Biruaslum

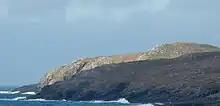
Biruaslum in sunlight, from Vatersay in the foreground

The vertical cliffs on the east side of the islet that separate it from Vatersay protect the site from the sea and a well-constructed wall that is wide and high in places encloses a substantial semi-circular area. The wall is long and best preserved at the southeastern end. Attached to the uphill side of the wall are the remains of a small oval structure about in area. The style of the fort is similar to Iron Age structures known from Ireland but the only datable finds so far discovered are of Neolithic pottery.